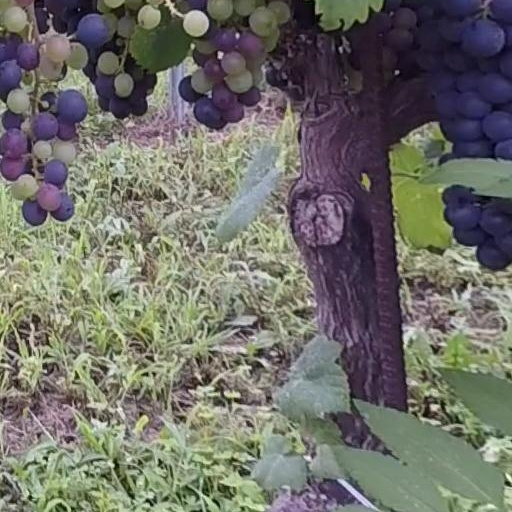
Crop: grape